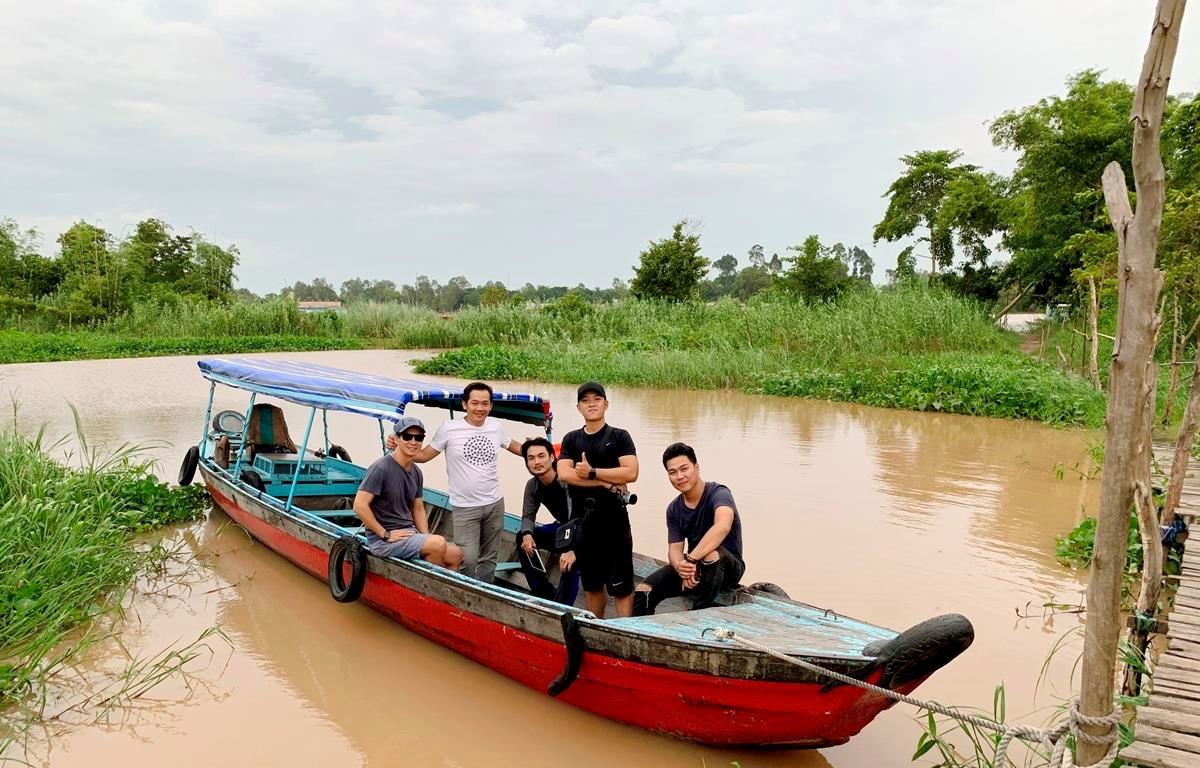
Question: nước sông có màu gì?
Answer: màu nâu